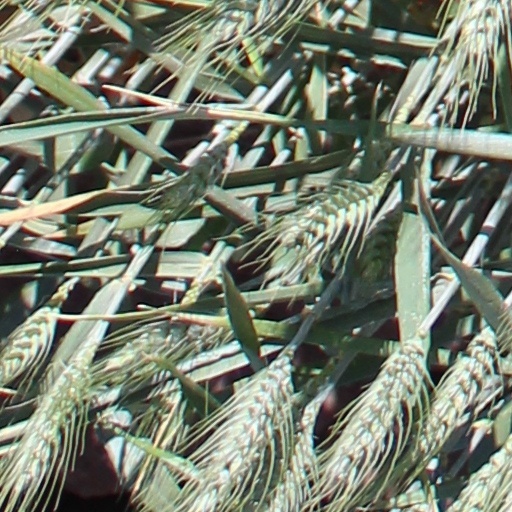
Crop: wheat